Killsnake River

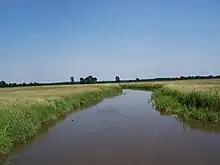
The Killsnake River near its junction with the Manitowoc River

The Killsnake River is a river in eastern Wisconsin in the United States. It is a tributary of the South Branch of the Manitowoc River, which flows to Lake Michigan.